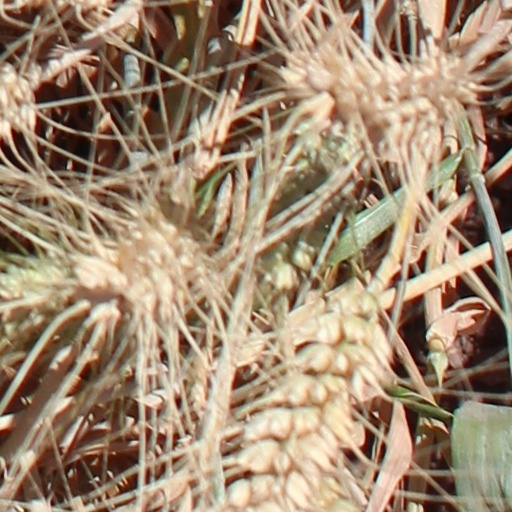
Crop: wheat